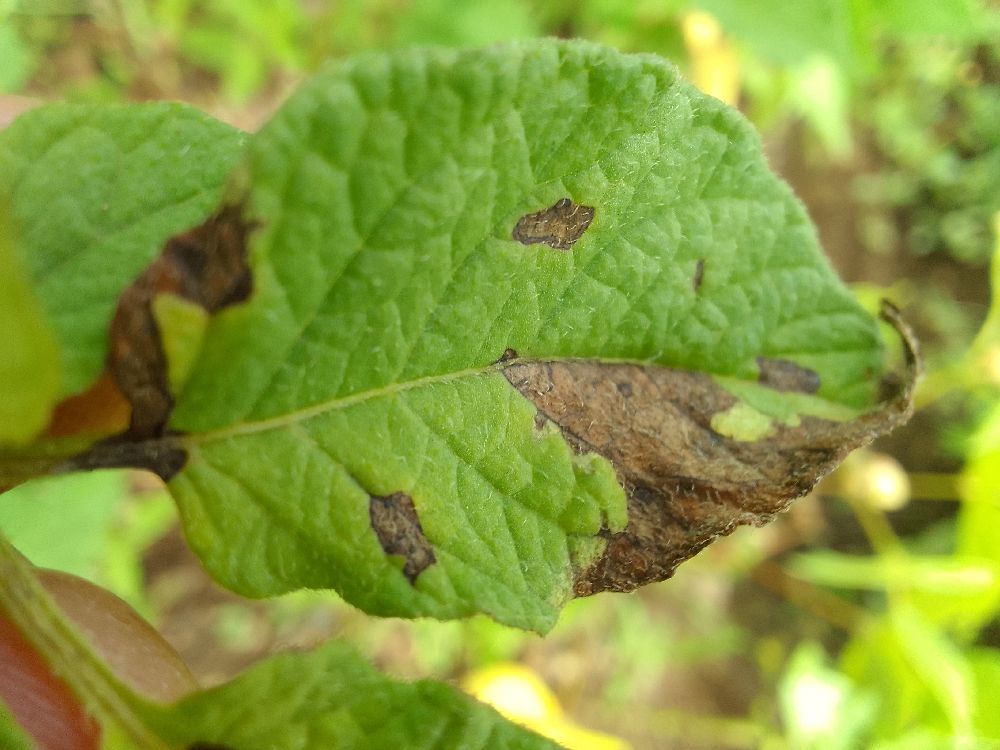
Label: Late blight